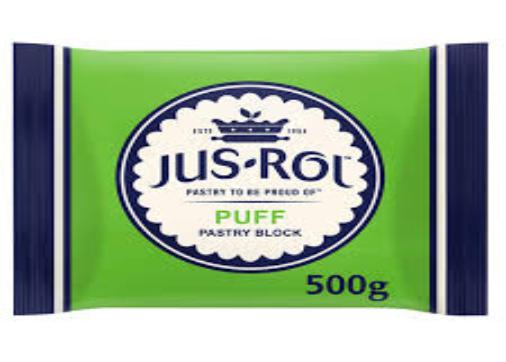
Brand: Jus-Rol
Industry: Food